Remetinec prison

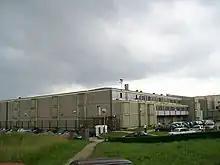
Remetinec prison

Remetinec prison (officially "Prison in Zagreb") is a closed-type prison located in the Remetinec neighborhood of Zagreb, Croatia.